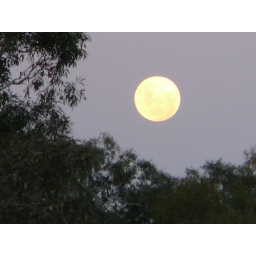
Bringing the boys home we had to keep pulling over so Fish &amp;amp; I could photograph the moon.